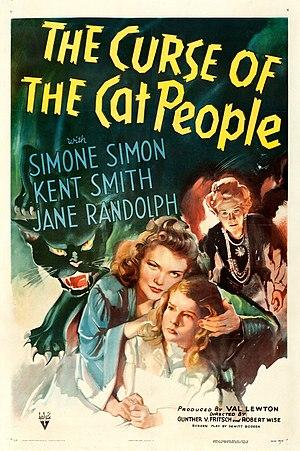
La Malédiction des hommes-chats est un film américain, réalisé par Robert Wise et Gunther von Fritsch, sorti en 1944.